Grajewo

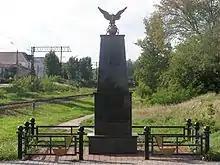
A 1928-monument commemorating the 10th anniversary of Poland regaining independence

Following the war, the town became part of the re-established Polish state, the Second Polish Republic, and was granted municipal rights again on July 4, 1919. Between the world wars, Grajewo was the seat of a district office and had around 9,500 inhabitants. New schools were established in Grajewo in 1919 and 1931.